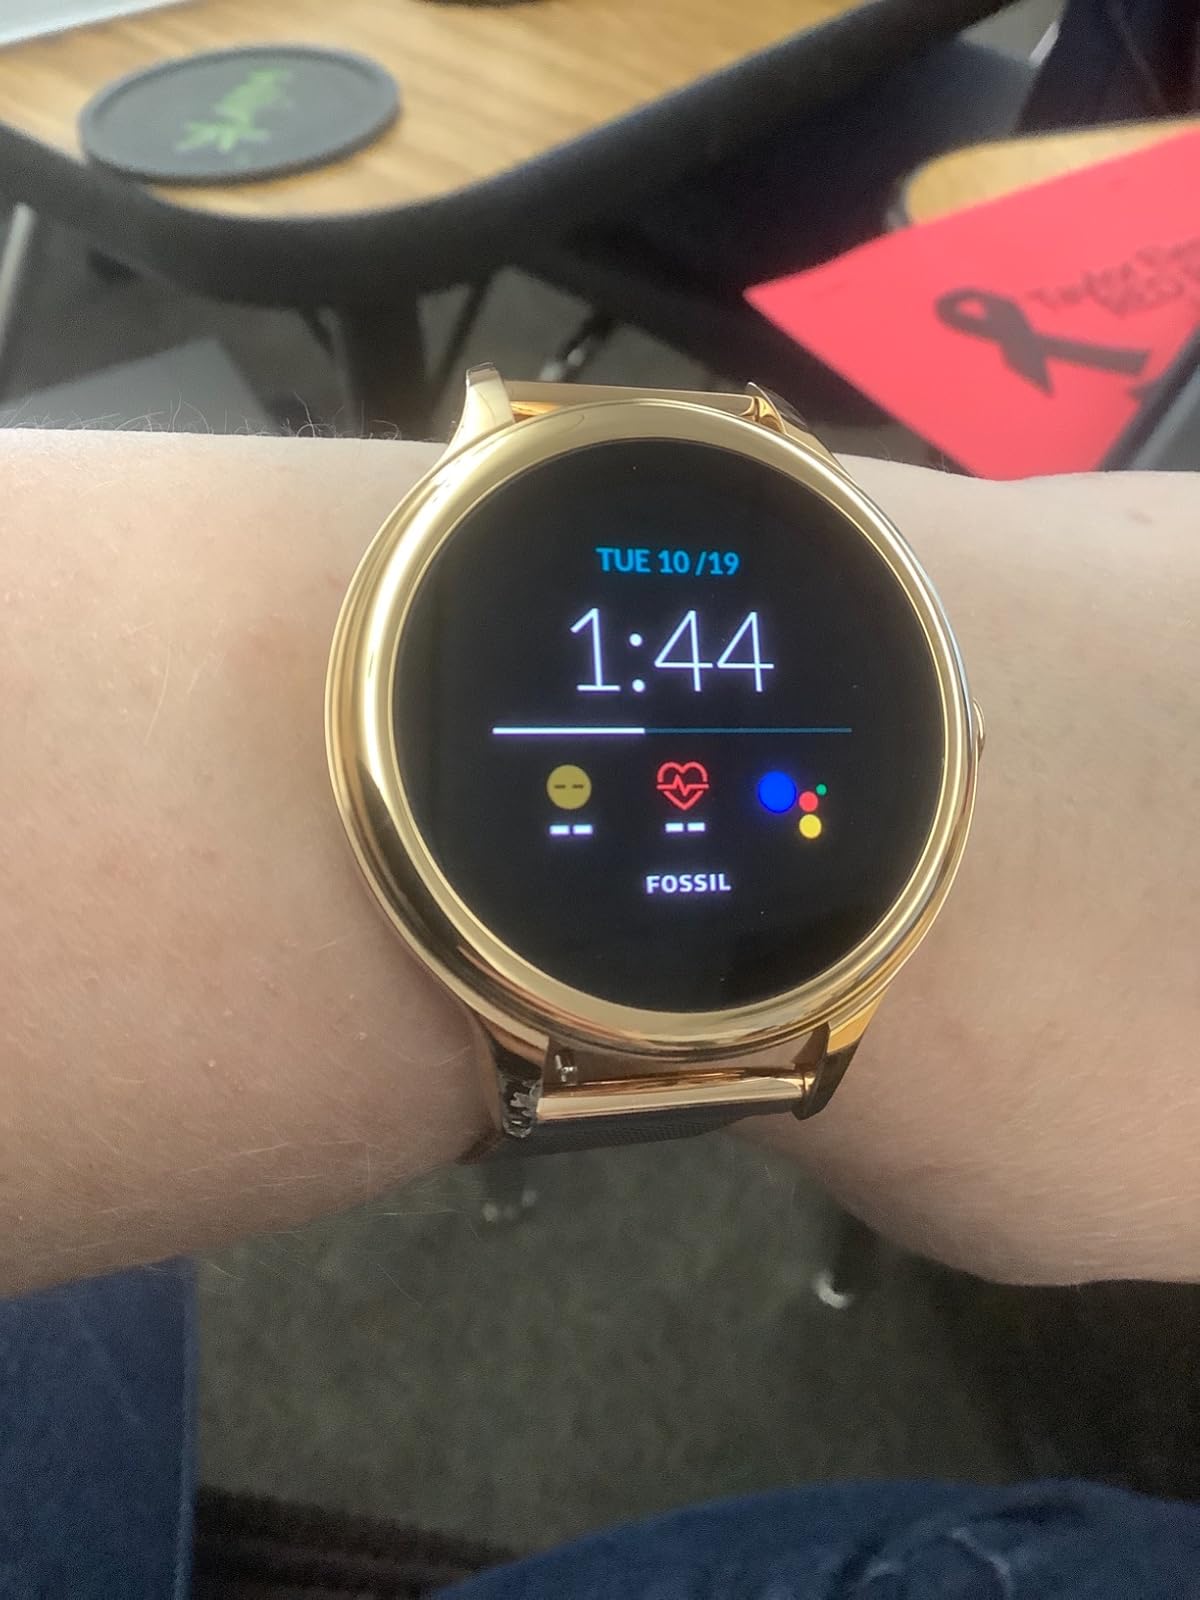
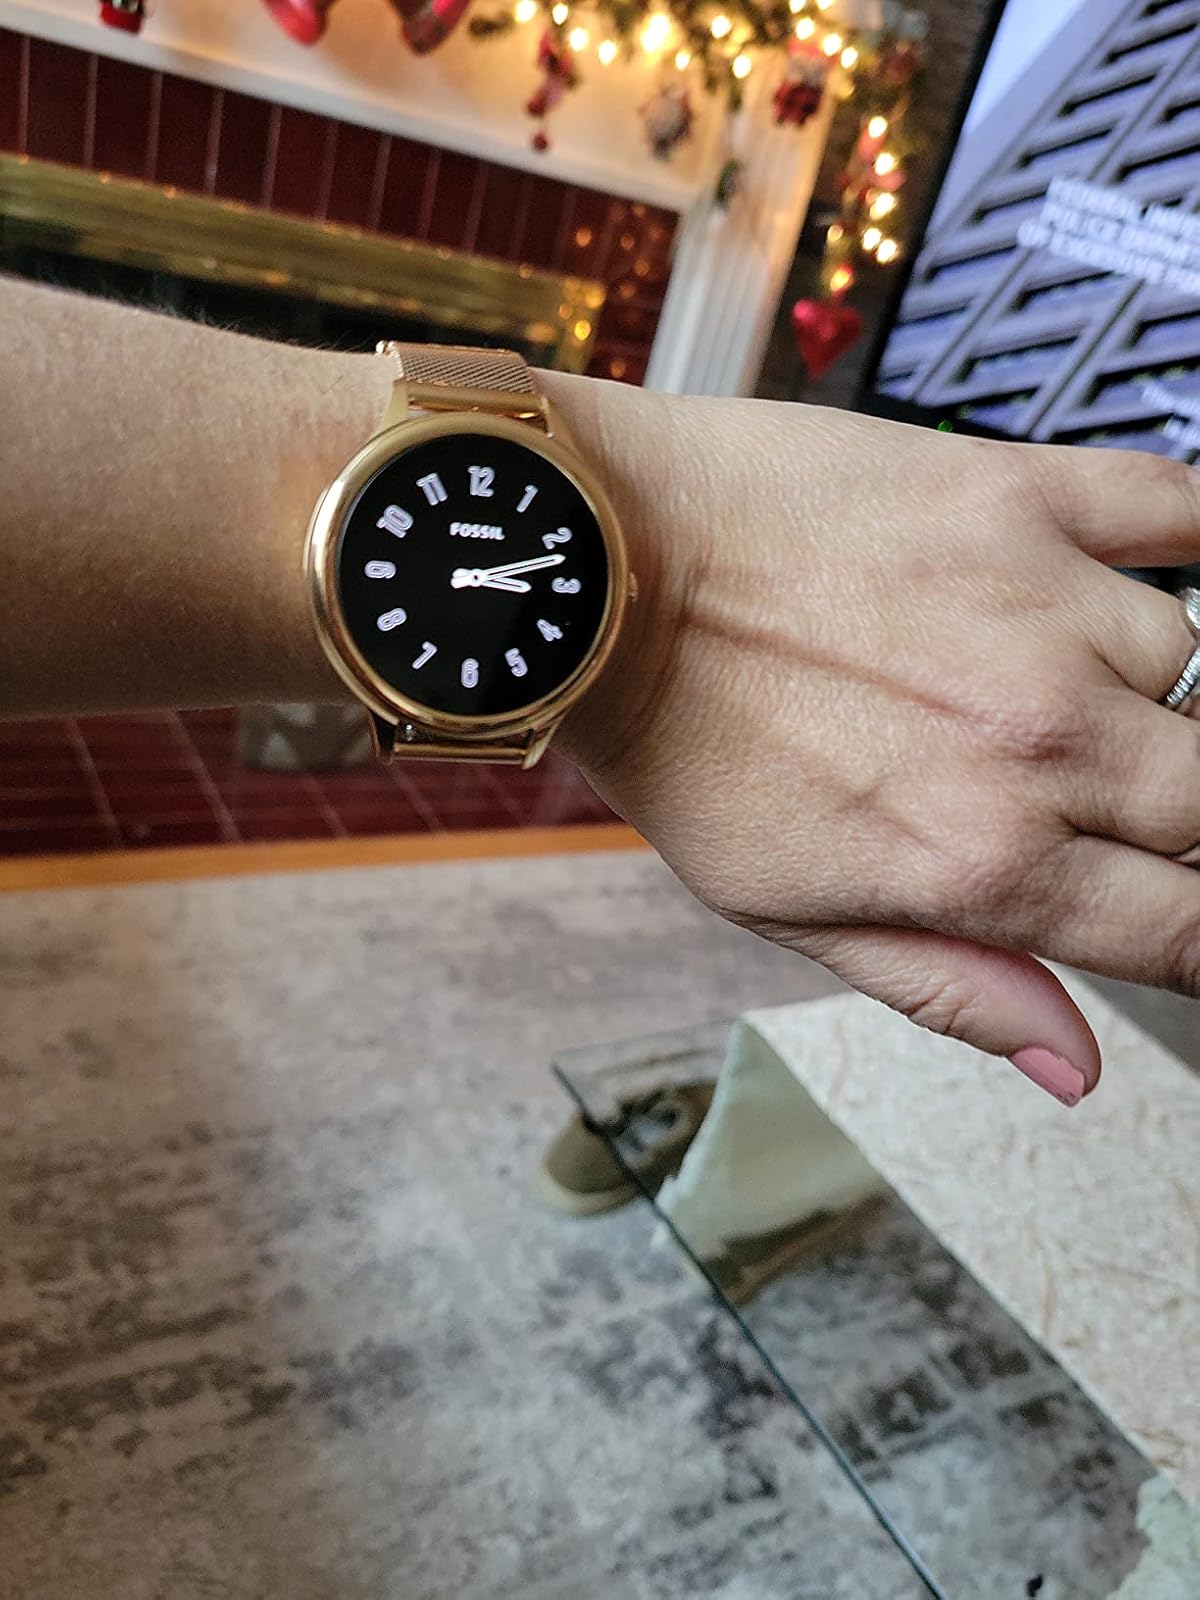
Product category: smartwatch
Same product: yes